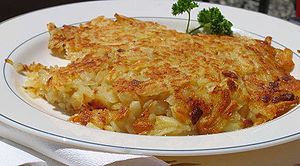
Rösti
En typisk tallerken rösti
Rösti er en schweizisk kartoffelret. Den blev spist til morgenmad i kantonen Bern, men har spredt sig til hele landet. Mange schweizere betragter den som en nationalret. Den bruges både som hovedret og som tilbehør til andre retter.